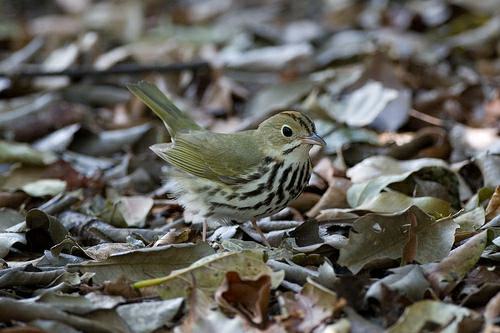
A photo of a ovenbird